Jennie Faulding Taylor

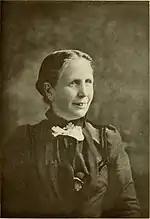
Mrs. Jennie Taylor

On the journey, they weathered two typhoons and a near shipwreck. Once in China, they donned Chinese clothes and ventured down the Grand Canal, looking for a place to settle down to mission work. It caused a scandal among the other Westerners in China to see a young single woman like Faulding adopt the Chinese dress, which was considered a compromise with an idolatrous culture. However, Taylor was undeterred in encouraging his missionaries to "adopt all things not sinful that were Chinese in order to save some".